Joey Sadler

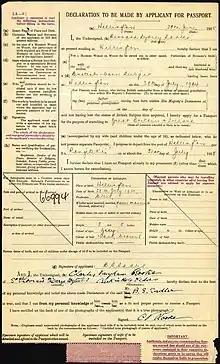
Bernard Sydney Sadler passport application (1935)

Sadler was born in Wellington, New Zealand in 1914. He first attracted attention playing in the Wellington College 1st XV between 1930 and 1932. Sadler played club rugby for Wellington College Old Boys and made the representative side in 1934.